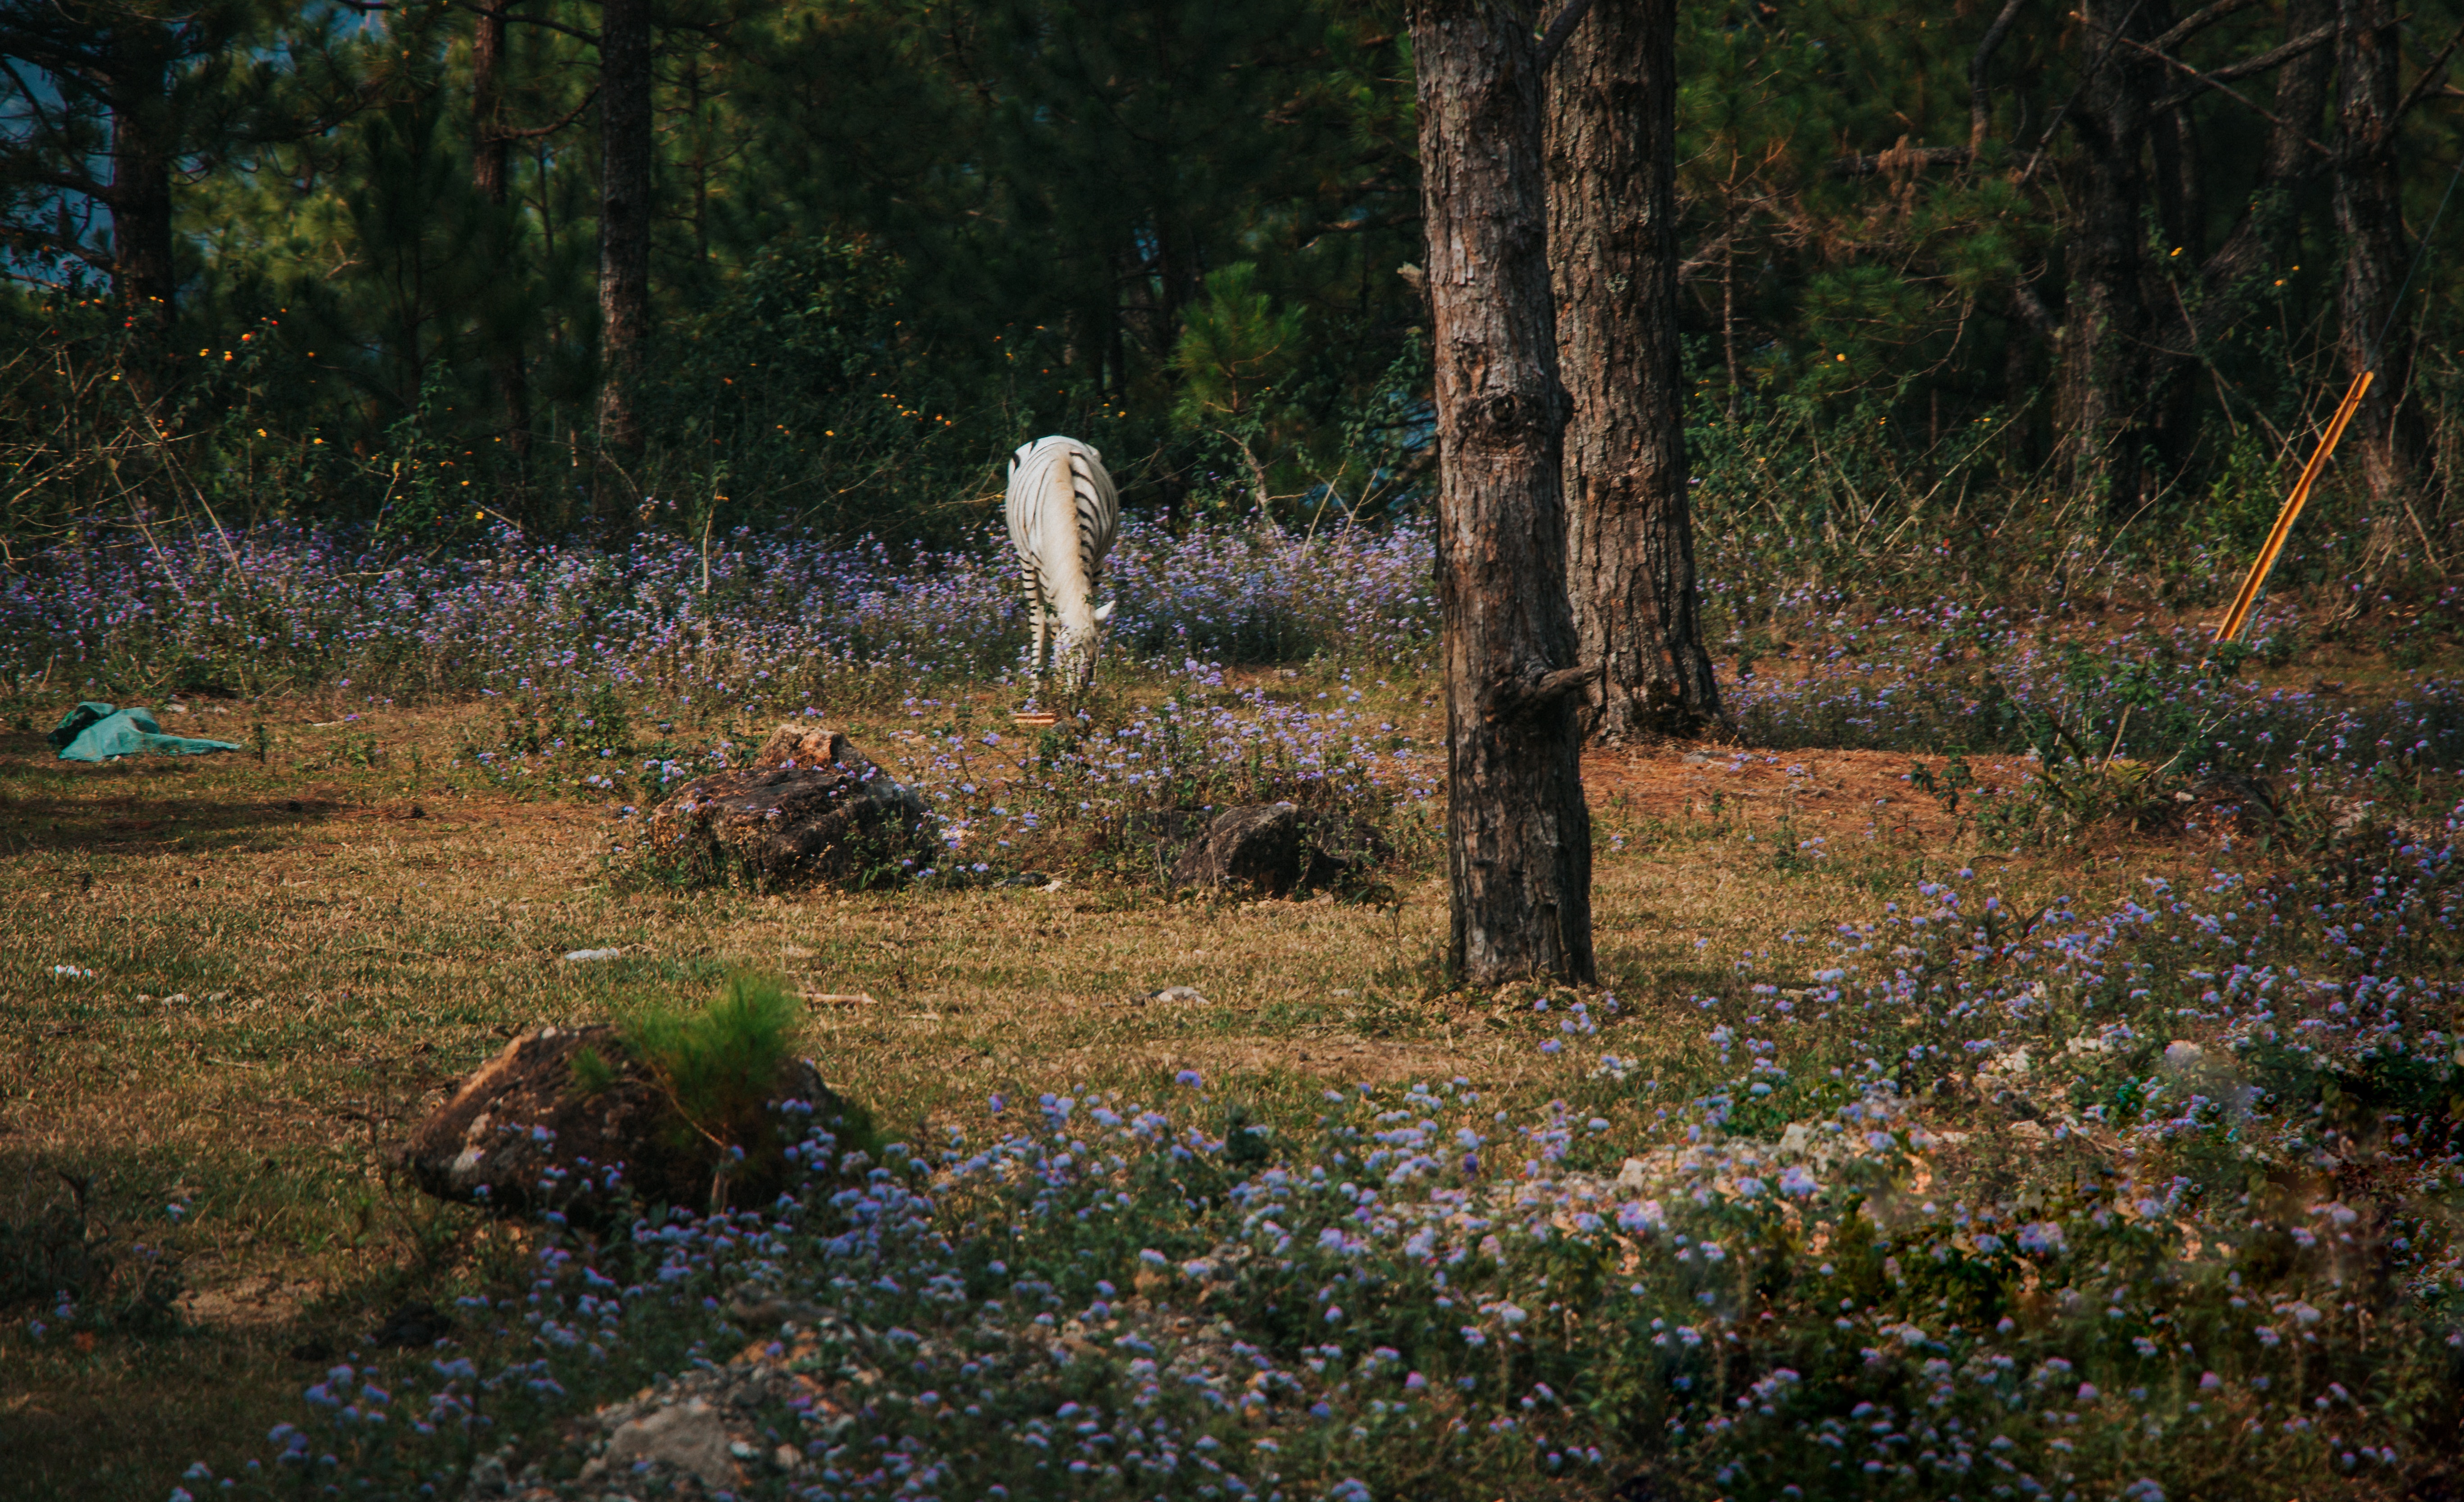
woodland, nature, natural environment, forest, tree, natural landscape, wilderness, plant, biome, spring, wildflower, grass, flower, plant community, meadow, landscape, old growth forest